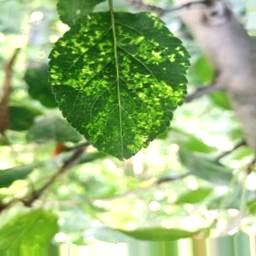
Label: Apple_Mosaic